Ancient Greek astronomy

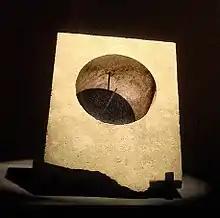
Greek equatorial sun dial, Ai-Khanoum, Afghanistan 3rd-2nd century BCE.

Several Greco-Roman astrological treatises are also known to have been imported into India during the first few centuries of our era. The "Yavanajataka" ("Sayings of the Greeks") was translated from Greek to Sanskrit by Yavanesvara during the 2nd century, under the patronage of the Western Satrap Saka king Rudradaman I. Rudradaman's capital at Ujjain "became the Greenwich of Indian astronomers and the Arin of the Arabic and Latin astronomical treatises; for it was he and his successors who encouraged the introduction of Greek horoscopy and astronomy into India."